Bakehouse (Dirmstein)

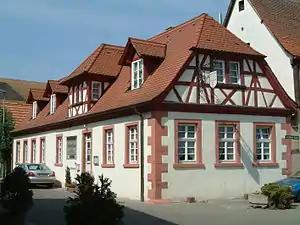
Dirmstein Bakehouse, 2006

The Bakehouse is a historical bakehouse in Dirmstein, Rhineland-Palatinate, Germany, designated as an item of the cultural heritage.